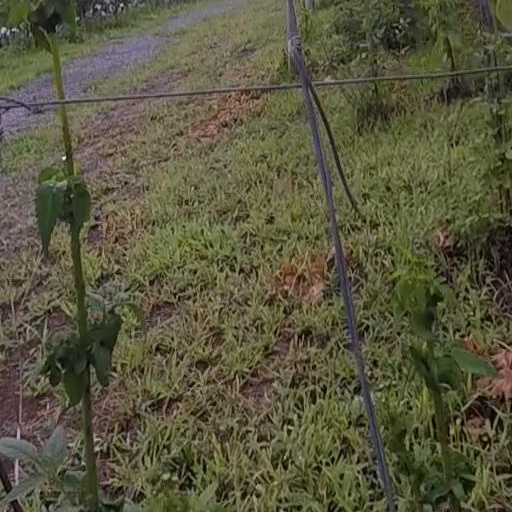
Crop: grape